Union College (New Jersey)

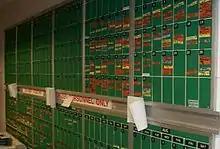
Athletic event scheduling board.

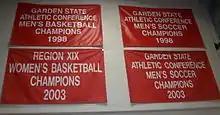

UCNJ offers baseball, men's and women's soccer, men's and women's basketball, volleyball, softball, cheerleading, men's and women's track, men's lacrosse and men's and women's golf. In September 2009, the men's soccer team won the National Junior College Athletic Association Division III National Championship by completing an eleven-game winning streak which included six straight playoff victories. After their victory, they were congratulated by college president Thomas Brown as well as two county Freeholders. Ten players of the 2009 national championship team belong to the Institute of Intensive English (IIE) Department. In 2009, the women's basketball team was undefeated and was ranked No. 8 nationally among Division 2 junior colleges. In October 1998, Union County Freeholders named Shane Walsh Field in memory of Shane Walsh, a player on the college's baseball team who died the preceding summer.